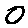
Label: 0